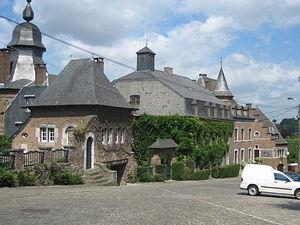
La Basse-Meuse est une région de la province de Liège correspondant au bassin de la Meuse entre la ville wallonne de Liège et la ville néerlandaise de Maastricht. Cette région est représentée par la maison du tourisme de Basse-Meuse.
Dalhem est une commune francophone de Belgique située en Région wallonne dans la province de Liège, ainsi qu'une localité où siège son administration. Elles se trouvent plus précisément dans la zone géographique du Pays de Herve, en Basse-Meuse.